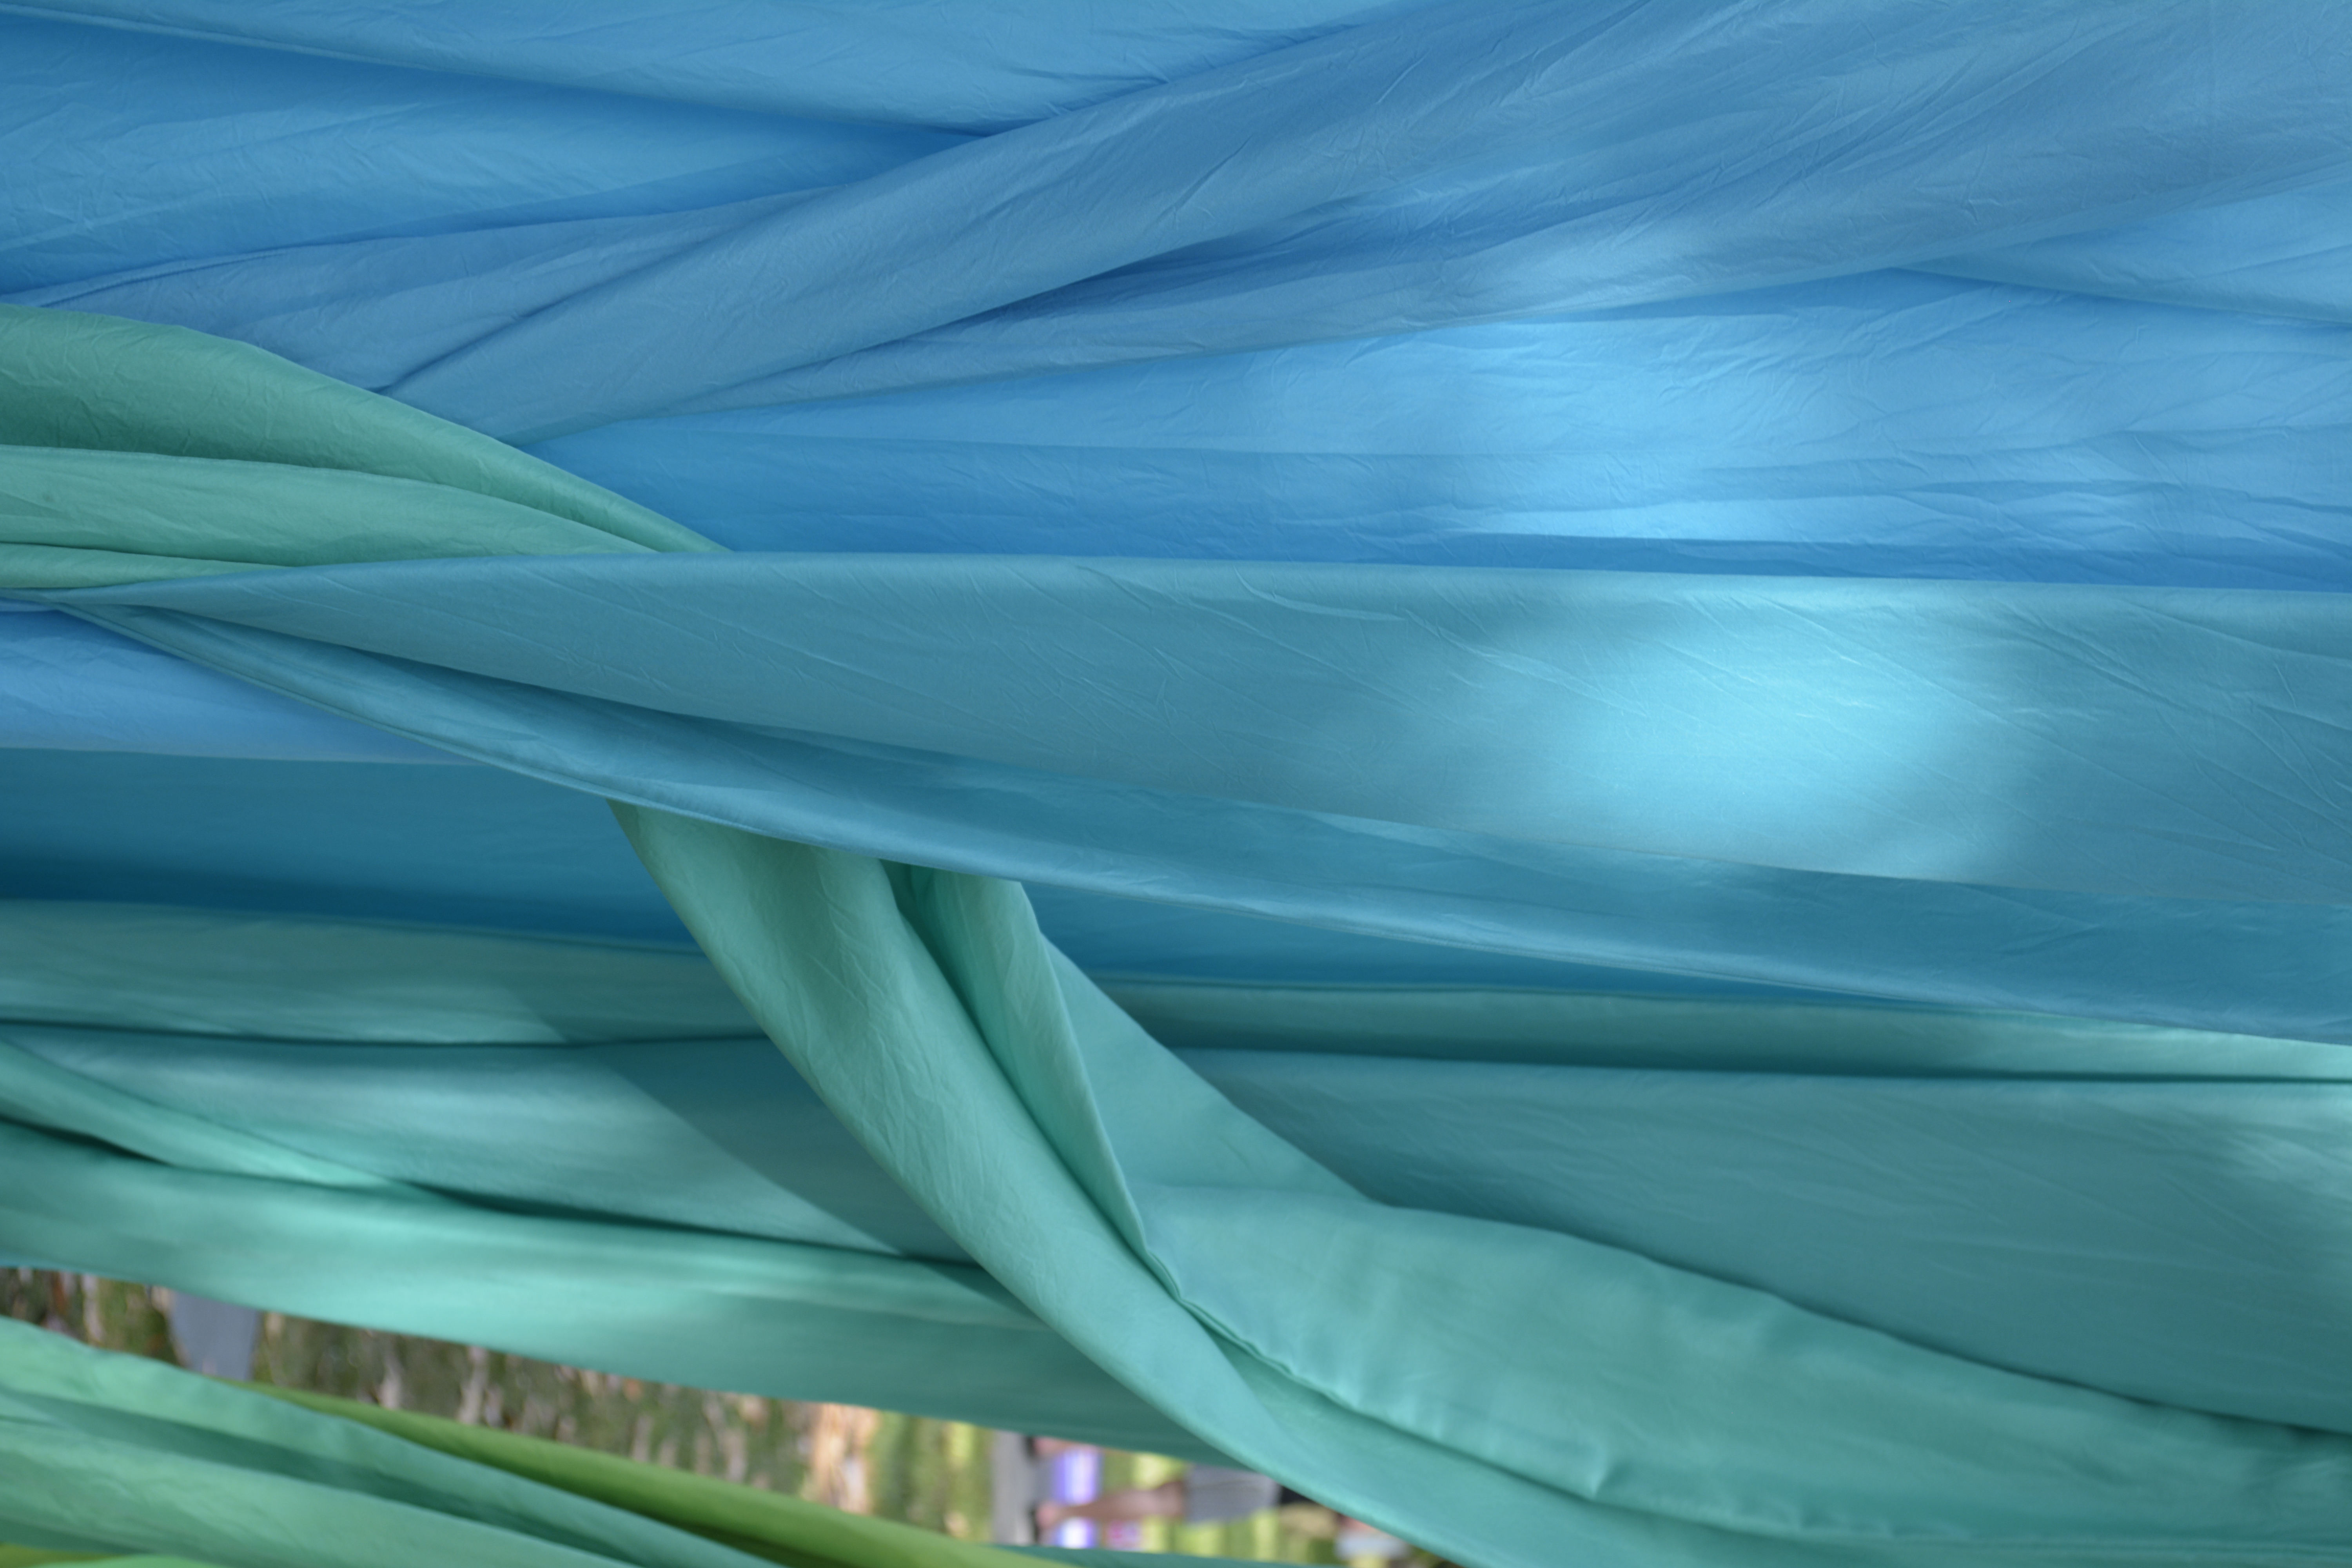
silks, blue, green, turquoise, aqua, teal, textile, leaf